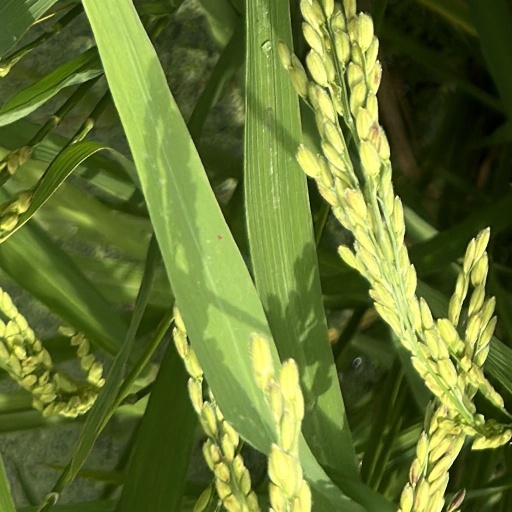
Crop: rice